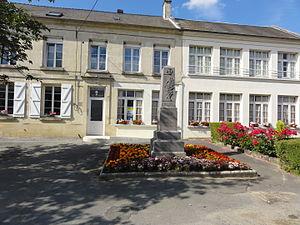
Osly-Courtil est une commune française située dans le département de l'Aisne, en région Hauts-de-France.